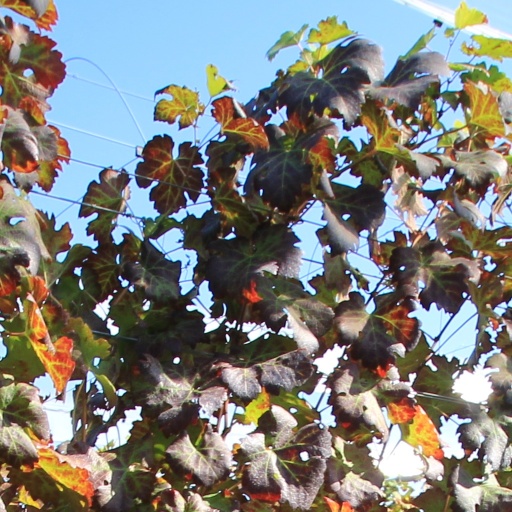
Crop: grape